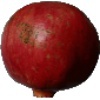
Label: Pomegranate 1